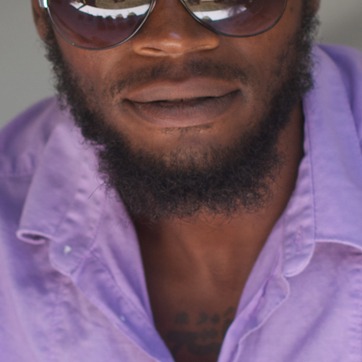
Material: hair